Cutting board

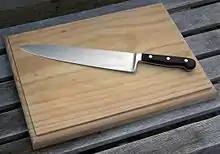
A kitchen knife on a wooden cutting board

A cutting board (or chopping board) is a durable flat surface on which to place material for cutting. The kitchen cutting board is commonly used in food preparation with knives; other types exist for cutting raw materials such as leather, rubber or plastic. Kitchen cutting boards are often made of a plank of hardwood or polyethylene, and come in various widths and sizes. There are also cutting boards made of glass, steel, or marble, which are easier to clean than wooden or plastic ones such as nylon or Corian, but tend to damage blades due to their hardness. Rough cutting edges — such as serrated knives — abrade and damage a cutting surface more rapidly than do smooth-edged cutting implements.